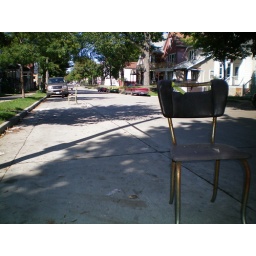
Three chairs in the street with yellow &amp;quot;Caution&amp;quot; tape strung between them. Just having three chairs in the street is cool enough.